Subutai

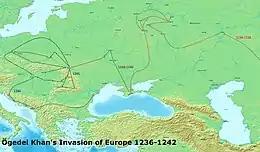
Mongol invasion of Europe 1236–1242

The attack on Europe was planned and carried out by Subutai, who achieved his lasting fame with his victories there. Having devastated the various Russian principalities, he sent spies as far as Poland, Hungary, and Austria in preparation for an attack into the heartland of Europe. Having a clear picture of the European kingdoms, he brilliantly prepared an attack nominally commanded by Batu Khan and two other princes of the blood. While Batu Khan, son of Jochi, was the overall leader, Subutai was the actual commander in the field, and as such was present in both the northern and southern campaigns against Kievan Rus'. He personally commanded the central column that moved against the Kingdom of Hungary, and likely gave detailed instructions to his subordinates.